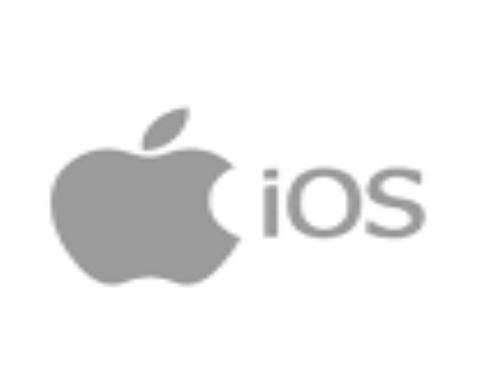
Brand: iPhone-2
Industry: Electronic